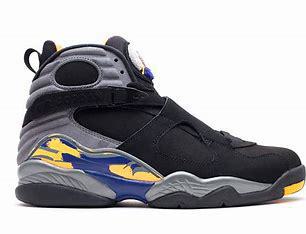
Brand: Jordan
Model: 8 Retro